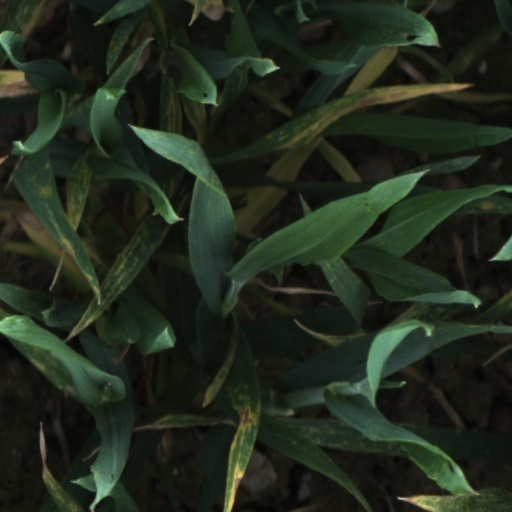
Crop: wheat